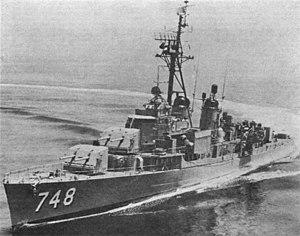
L’USS Harry E. Hubbard (DD-748) est un destroyer de l’United States Navy appartenant à la classe Allen M. Sumner et nommé d'après le commandant Harry Hubbard. Le Harry E. Hubbard a été mis à l'eau le 24 mars, 1944, par la société Bethlehem Steel, à Staten Island dans l'État de New York. Le navire a été incorporé le 22 juillet 1944, sous le commandant Leonard W. Bailey.